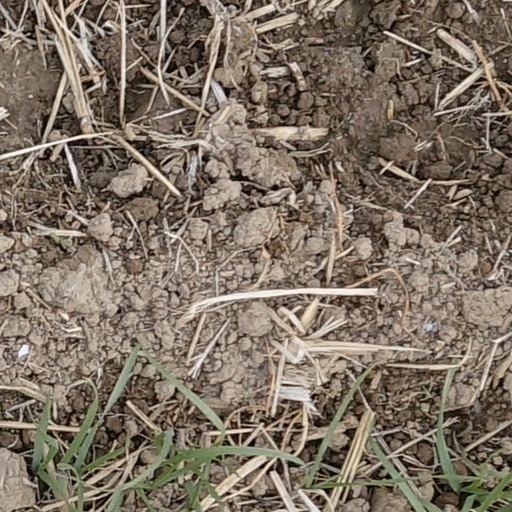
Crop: wheat